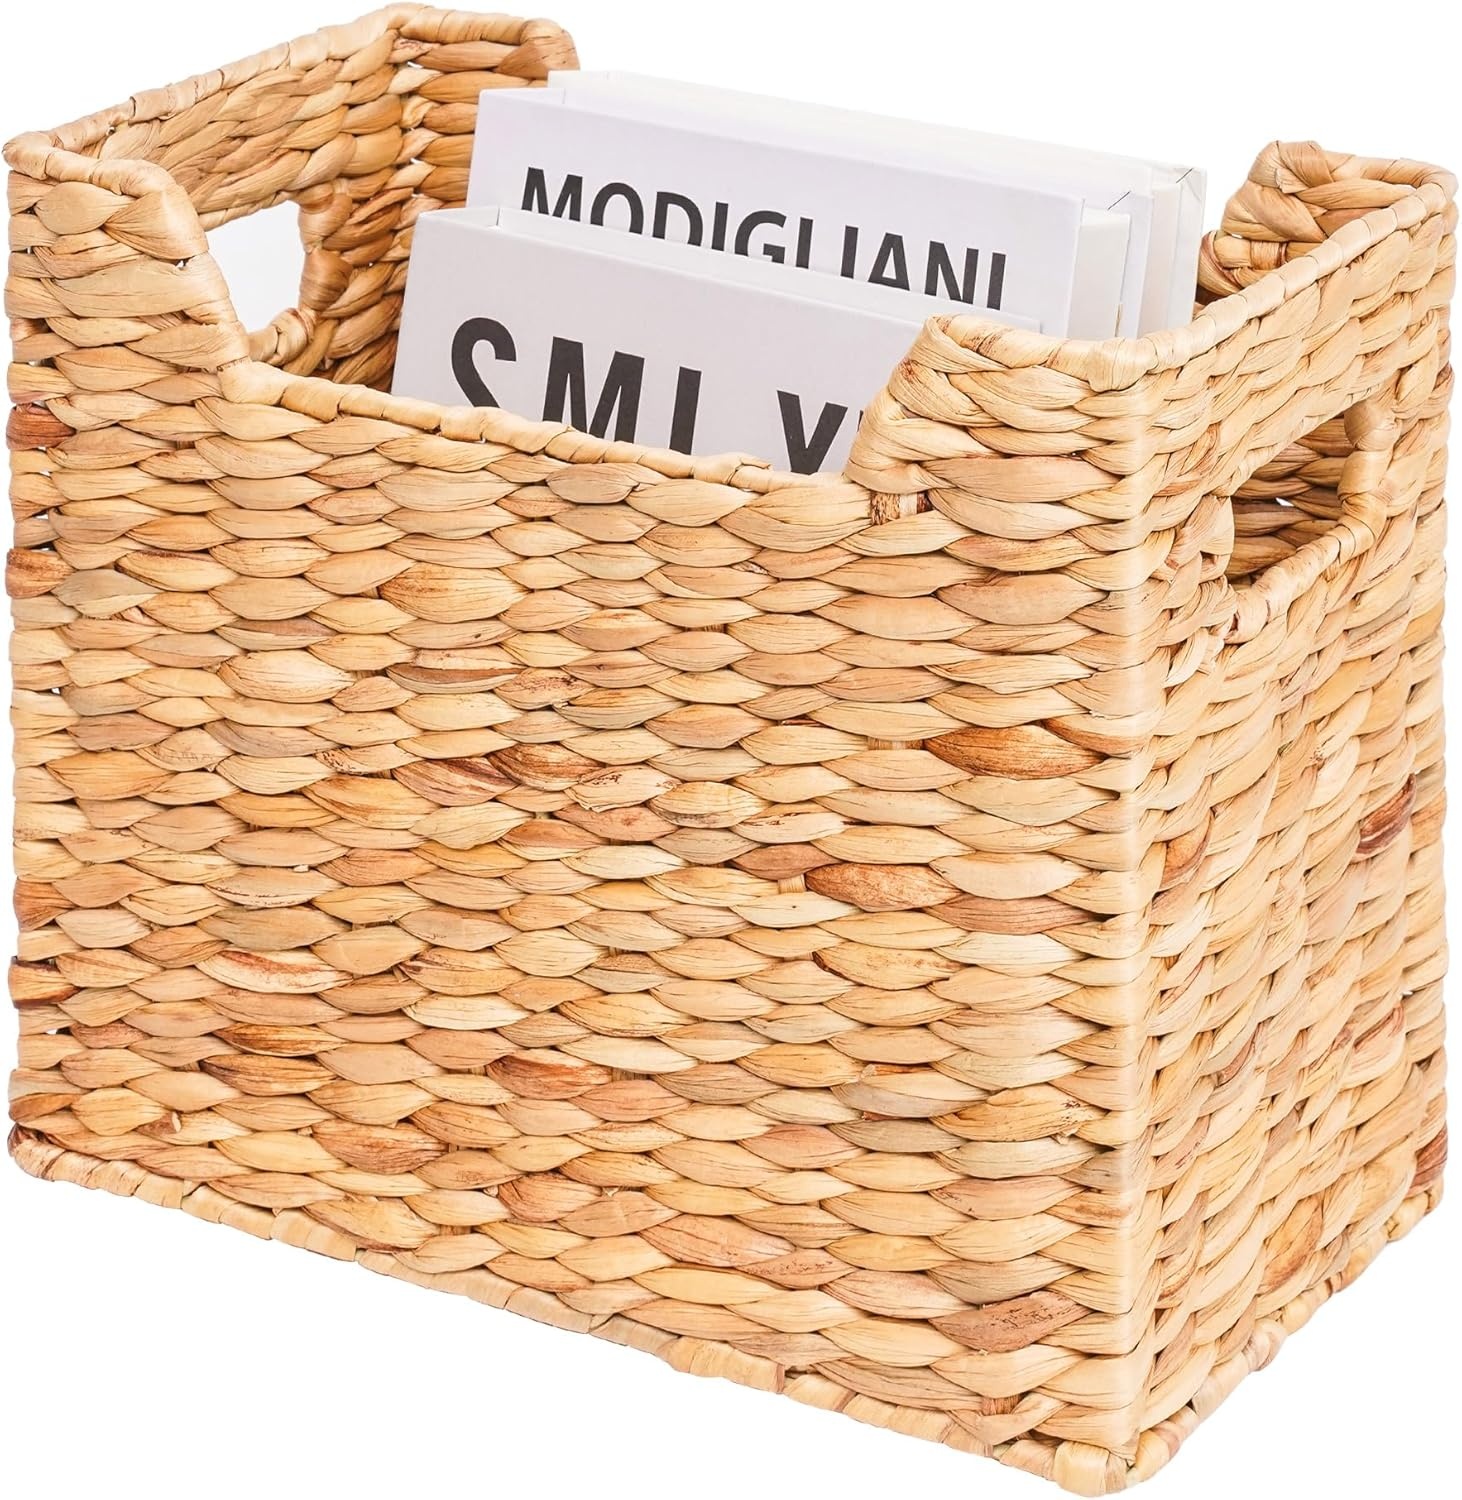
Magazines Holders, Handwoven Magazine Basket for Bathroom, Water Hyacinth Wicker Magazine Rack for Books, Files, Newspapers, Rectangular, 14.2 x 11.4 x 6.7 inch
Overview Material : Water Hyacinth Color : Natural Brand : Boershun Shape : Shape B - Rectangular Product Dimensions : 14.2"D x 6.7"W x 11.3"H About this item Natural & Sustainable Material - Crafted from durable water hyacinth, this magazine rack is eco-friendly and adds a touch of nature to your home decor. The magazine holder is suitable for home, office, and the environmental benefits of the magazine basket are appreciated. Stylish Design for Modern Homes - This magazine rack is designed for convenience. The rectangular design large compartments offers organized storage for books, magazines, files and newspapers. Versatile Usage - The magazine holder perfects for living rooms, bedrooms, stairs, bathrooms and offices, this magazine rack keeps your space tidy and clutter-free. The natural magazine rack adds a rustic elegance that complements any room. Handmade Quality - Each magazine basket is meticulously handwoven, ensuring high quality and unique craftsmanship. Whether placed in the living room, bedroom, or office, this magazine rack enhances any space with its rustic charm and modern style. Easy to Clean & Care - Simple to care by dry clother or brush and easy to clean, Keep your home tidy and stylish with this versatile magazine rack.
Brand: BOERSHUN
Category: Furniture > Cabinets & Storage > Magazine Racks